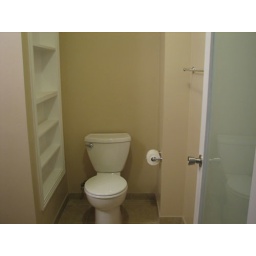
Built in shelves, Glass door and towel bar up!